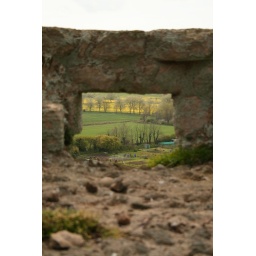
A hole in the wall at the top of Orford castle making a picture frame for the fields below.